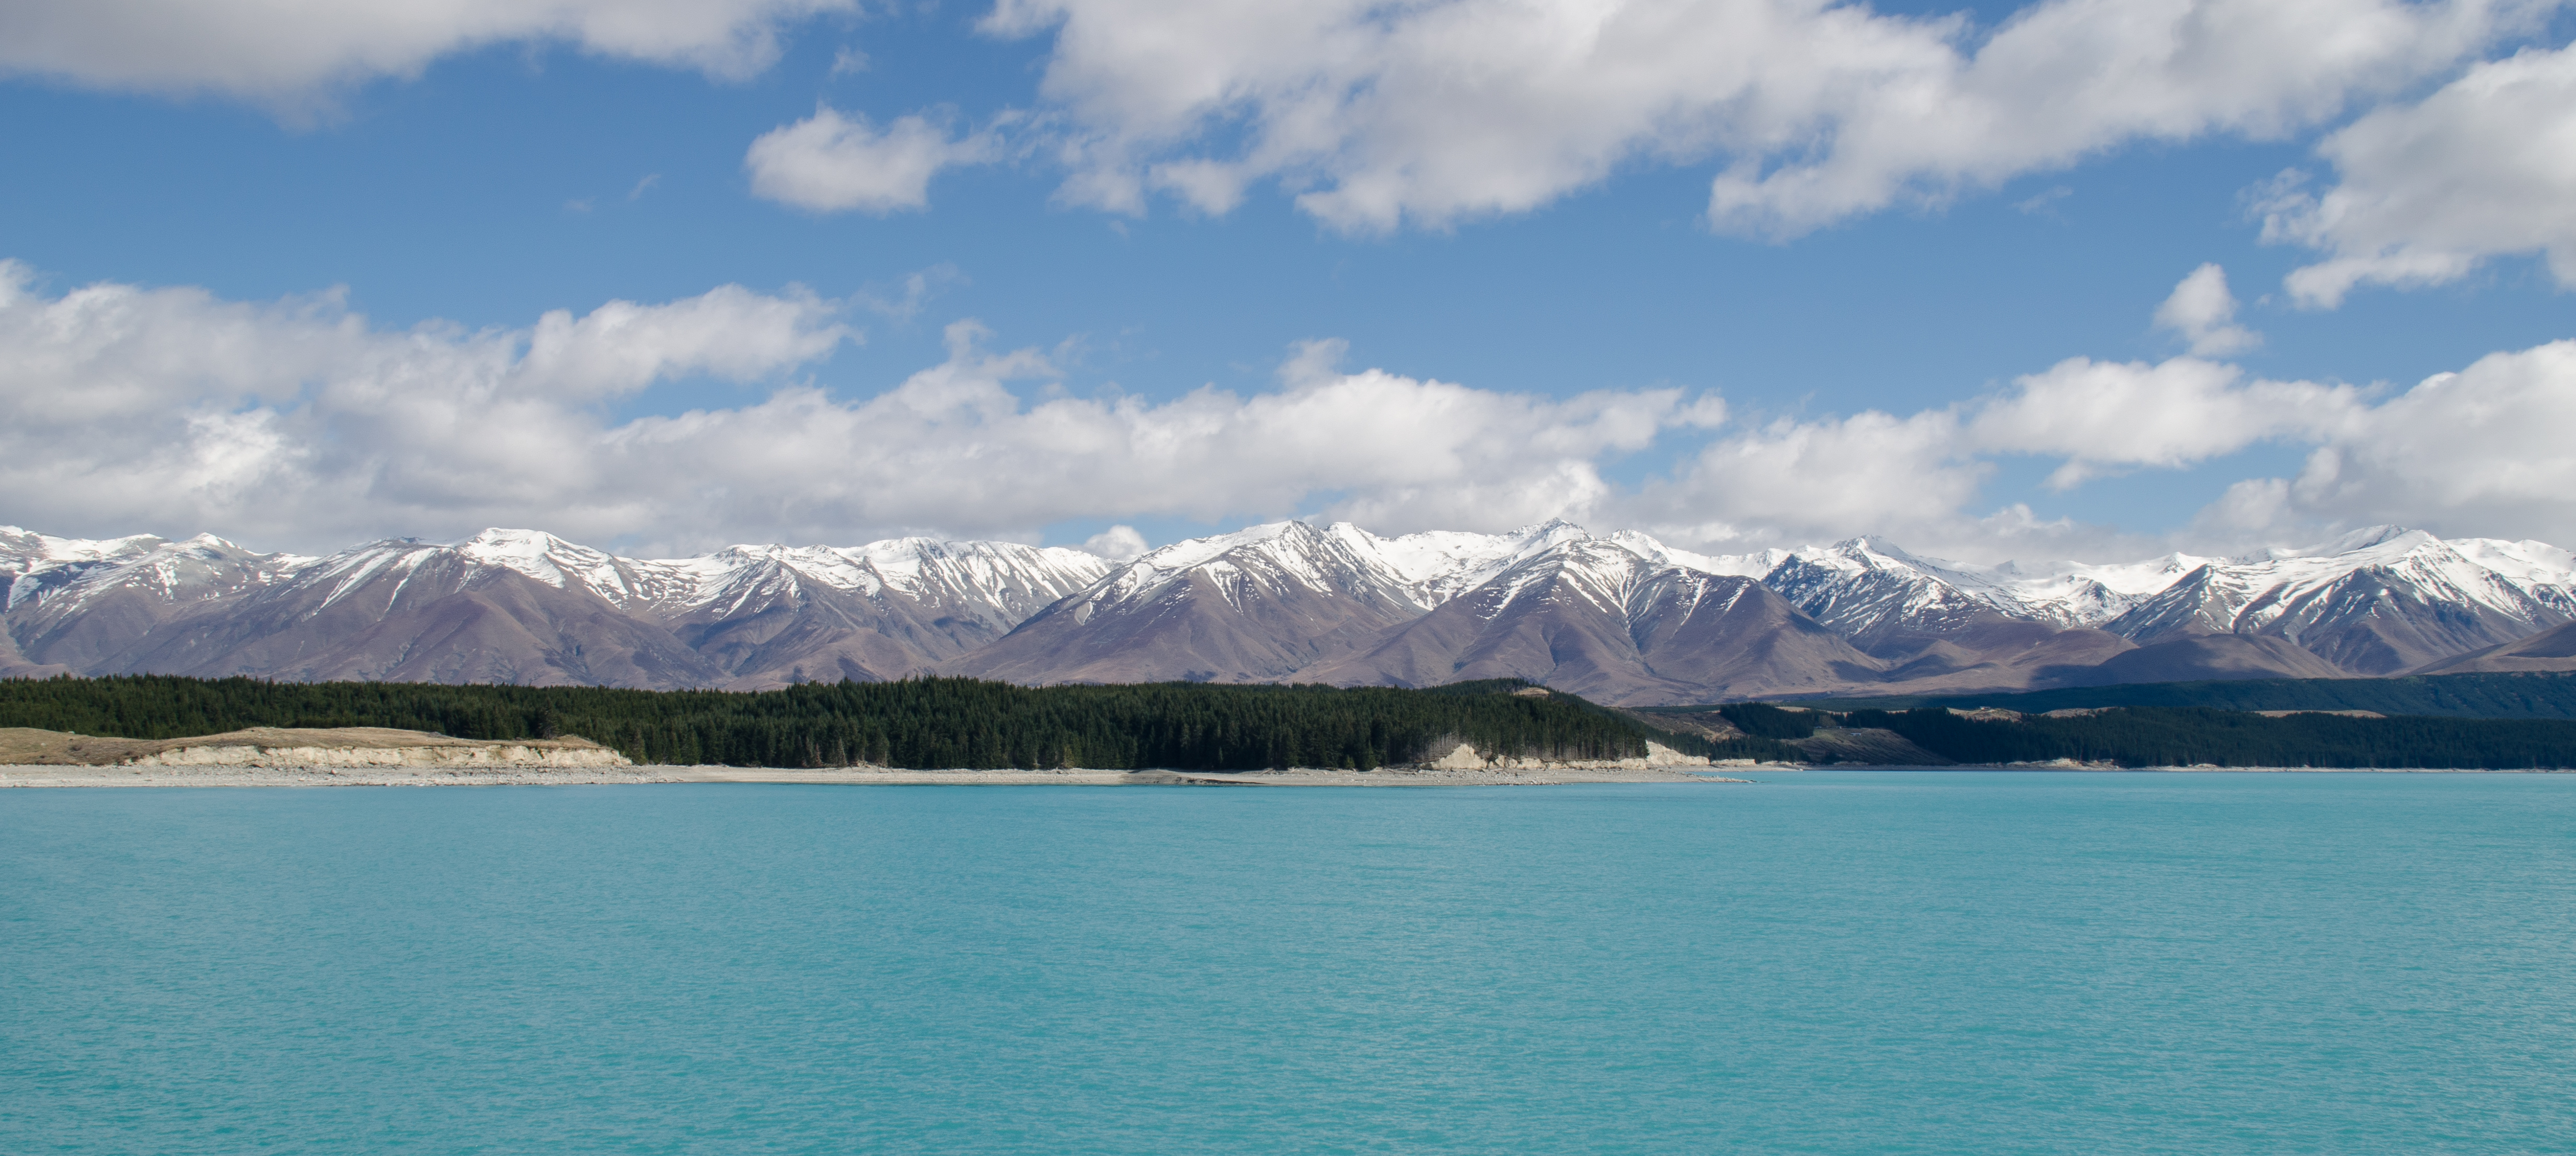
sea, mountain, cloud, lake, mountain range, glacier, blue, fjord, reservoir, nikon, mountains, newzealand, d5100, fell, loch, landform, pukaki, geographical feature, mountainous landforms, glacial landform